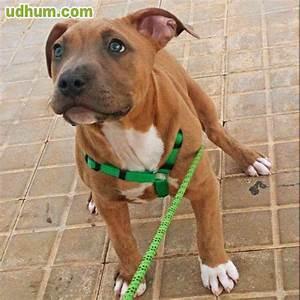
dog